Boston Creek

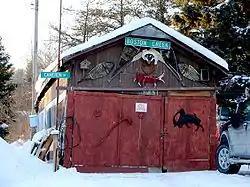
Decorated garage in Boston Creek

Boston Creek is an unincorporated community in the Canadian province of Ontario, located within the Unorganized West Part division of Timiskaming District.